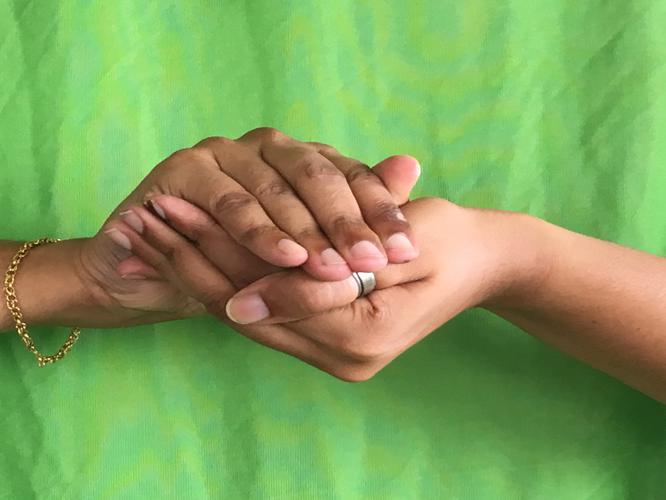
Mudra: Samputa
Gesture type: double_hand